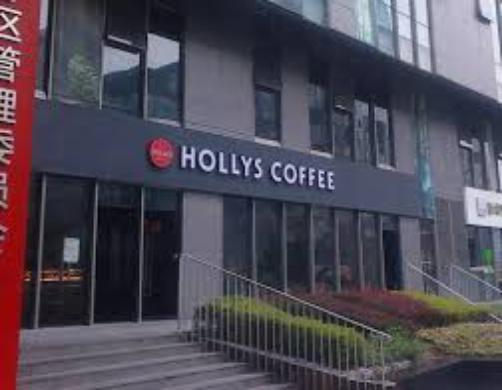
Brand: Hollys Coffee
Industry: Food